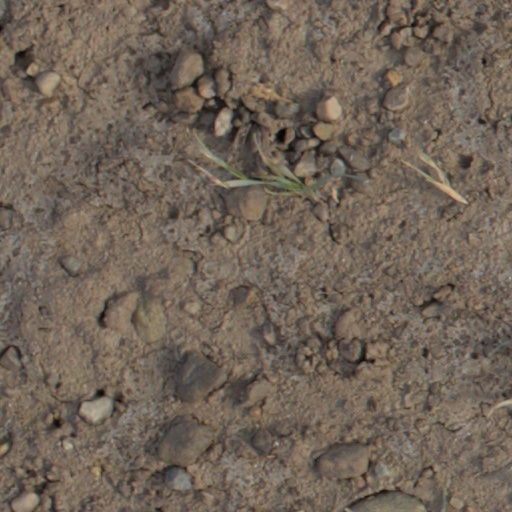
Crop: wheat